Islamic modernism

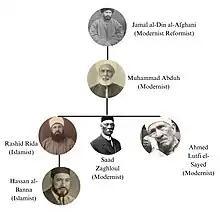
Islamic Modernism and Fundamentalism Genealogy

According to Henri Lauzière, during the second half of the 19th century numerous Muslim reformers began efforts to reconcile Islamic values with the social and intellectual ideas of the Age of Enlightenment by purging (alleged) alterations from Islam and adhering to the basic tenets of Islam held during the Rashidun era. Their movement is regarded as the precursor to Islamic Modernism. According to Voll, when faced with new ideas or conflicts with their faith Muslims operated in three different ways: adaptation, conservation, and literalism. Similarly, when juxtaposed with the modern European notion of reformation, which primarily entails the alignment of conventional doctrines with Protestant and Enlightenment principles, it led to the emergence of two contrasting and symbiotic camps within the Muslim sphere: adaptionist modernists and literal fundamentalists. Modernists, in their divergence from traditionalist reformers, take umbrage with the term “reform,” deeming it an inaccurate descriptor for the latter’s objectives. Conversely, fundamentalists, driven by their Eurocentric convictions, perceive any semblance of reform as inherently malevolent.